Purchase order

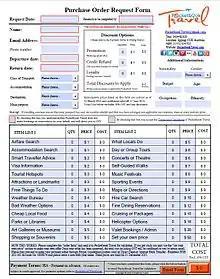
An example of a purchase order request from a travel agent.

A purchase order, often abbreviated to PO, is a commercial document issued by a buyer to a seller, indicating types, quantities, and agreed prices for products or services required. It is used to control the purchasing of products and services from external suppliers. Purchase orders can be an essential part of enterprise resource planning system orders.